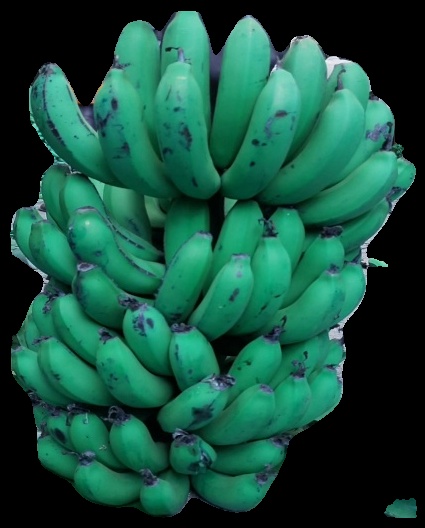
Variety: pachbale
Grade: grade2